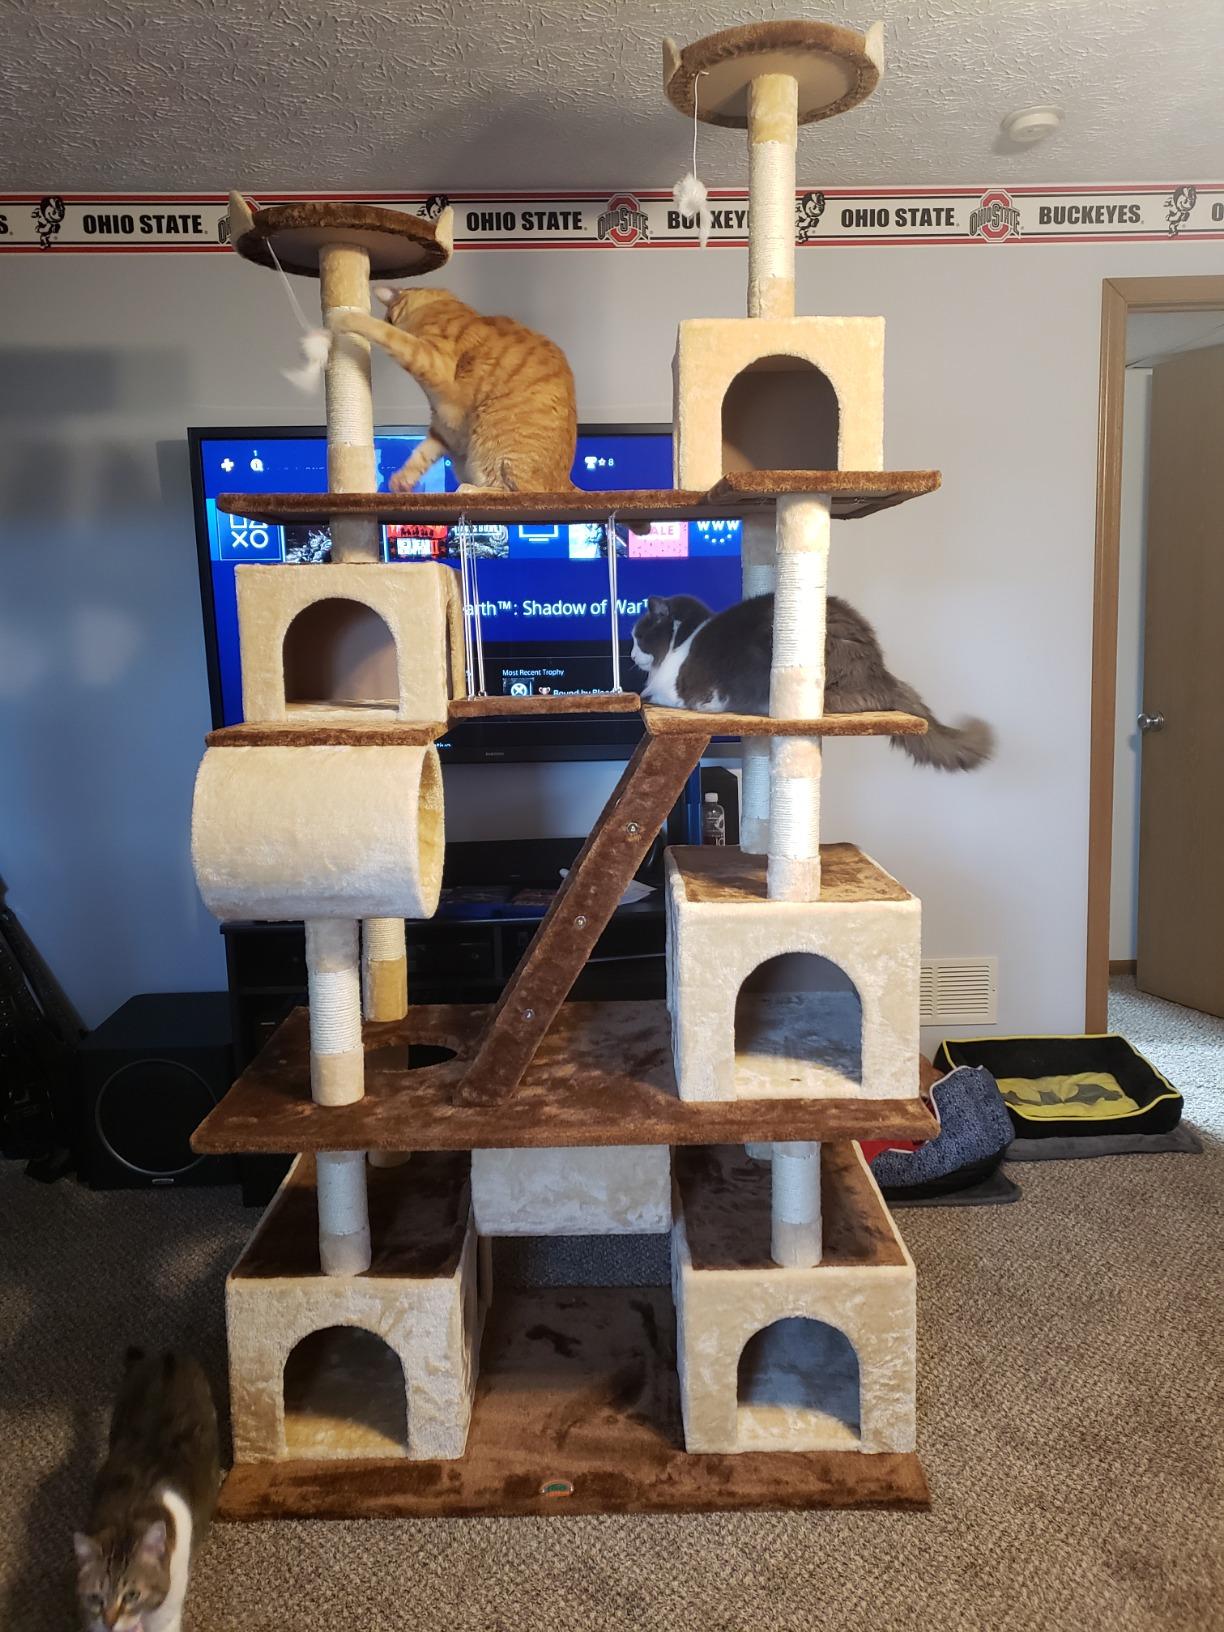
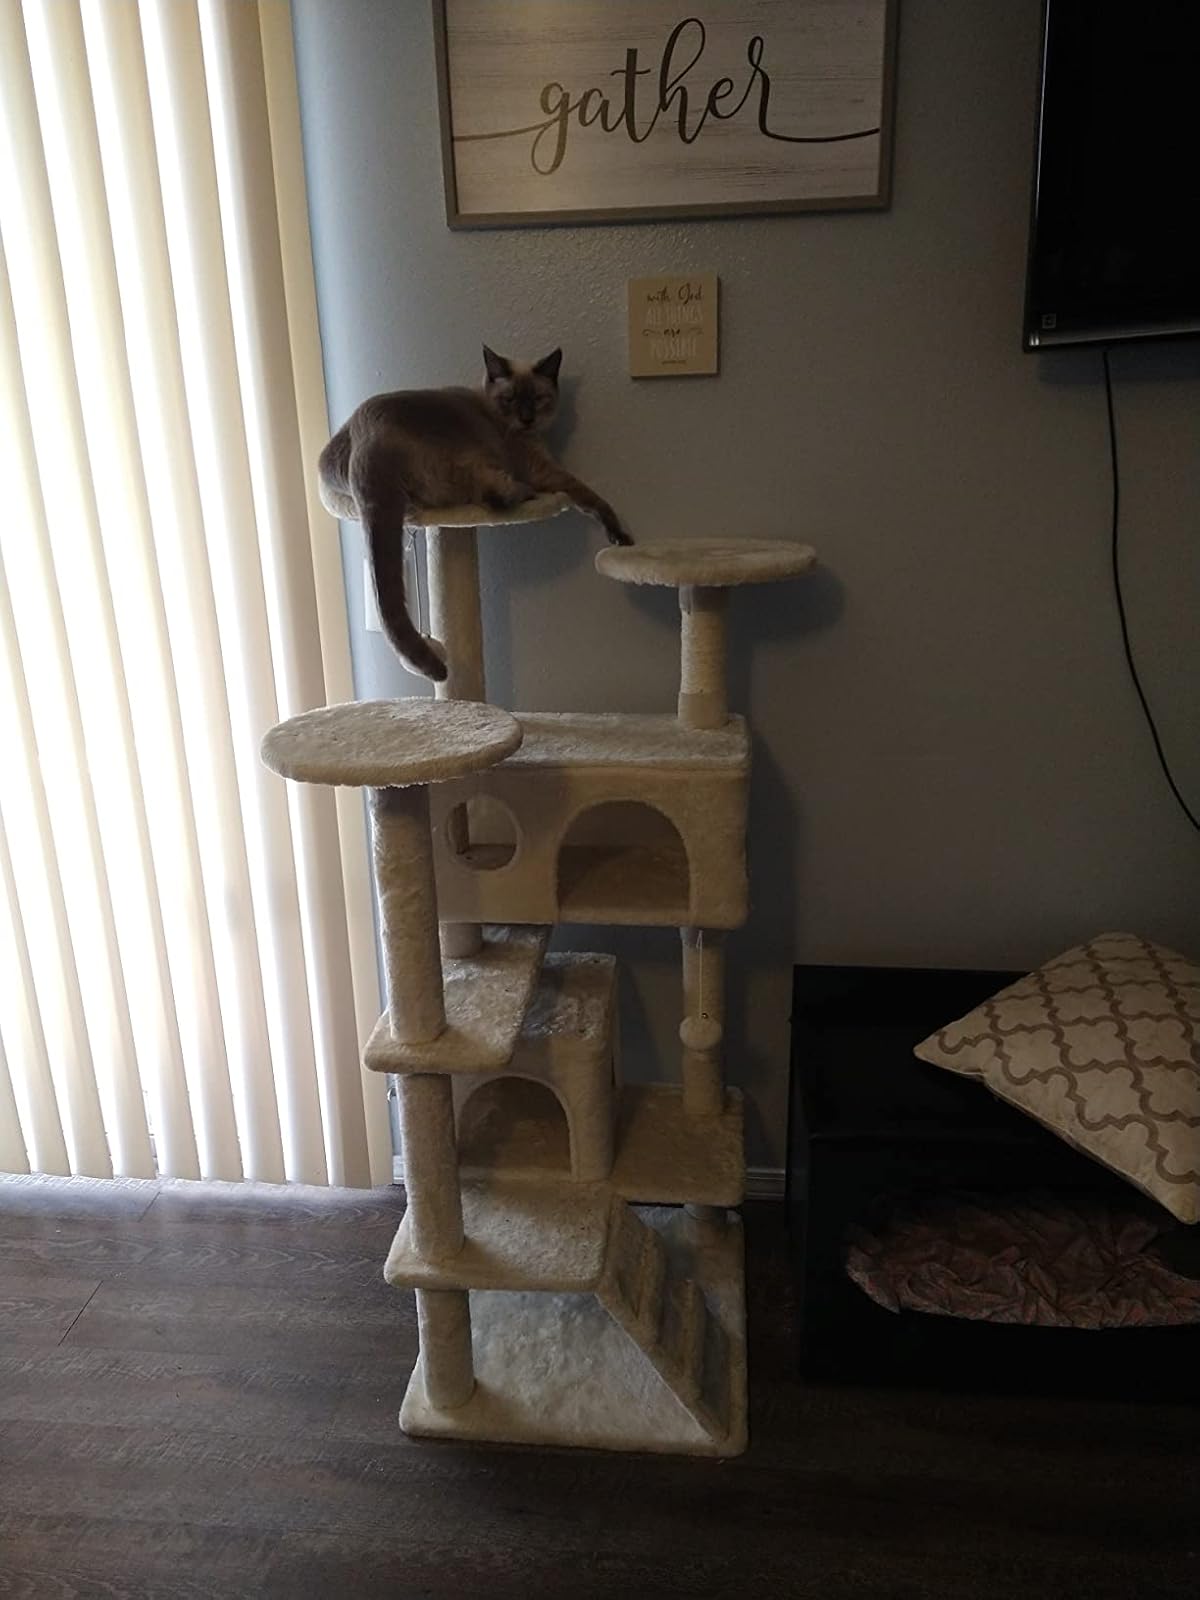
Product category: items_cat tree
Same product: no